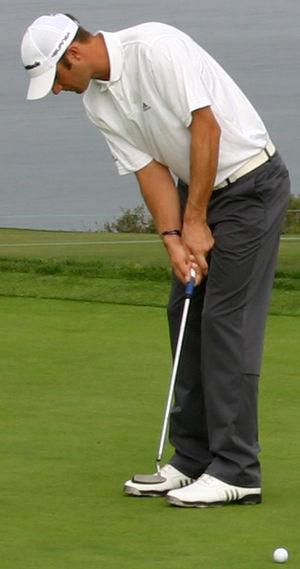
Dustin Johnson, né le 22 juin 1984 à Columbia, est un golfeur américain. Professionnel depuis 2007, il rejoint le circuit de la PGA en 2008 et a depuis remporté dix-sept victoires professionnelles dont l'US Open de golf 2016.